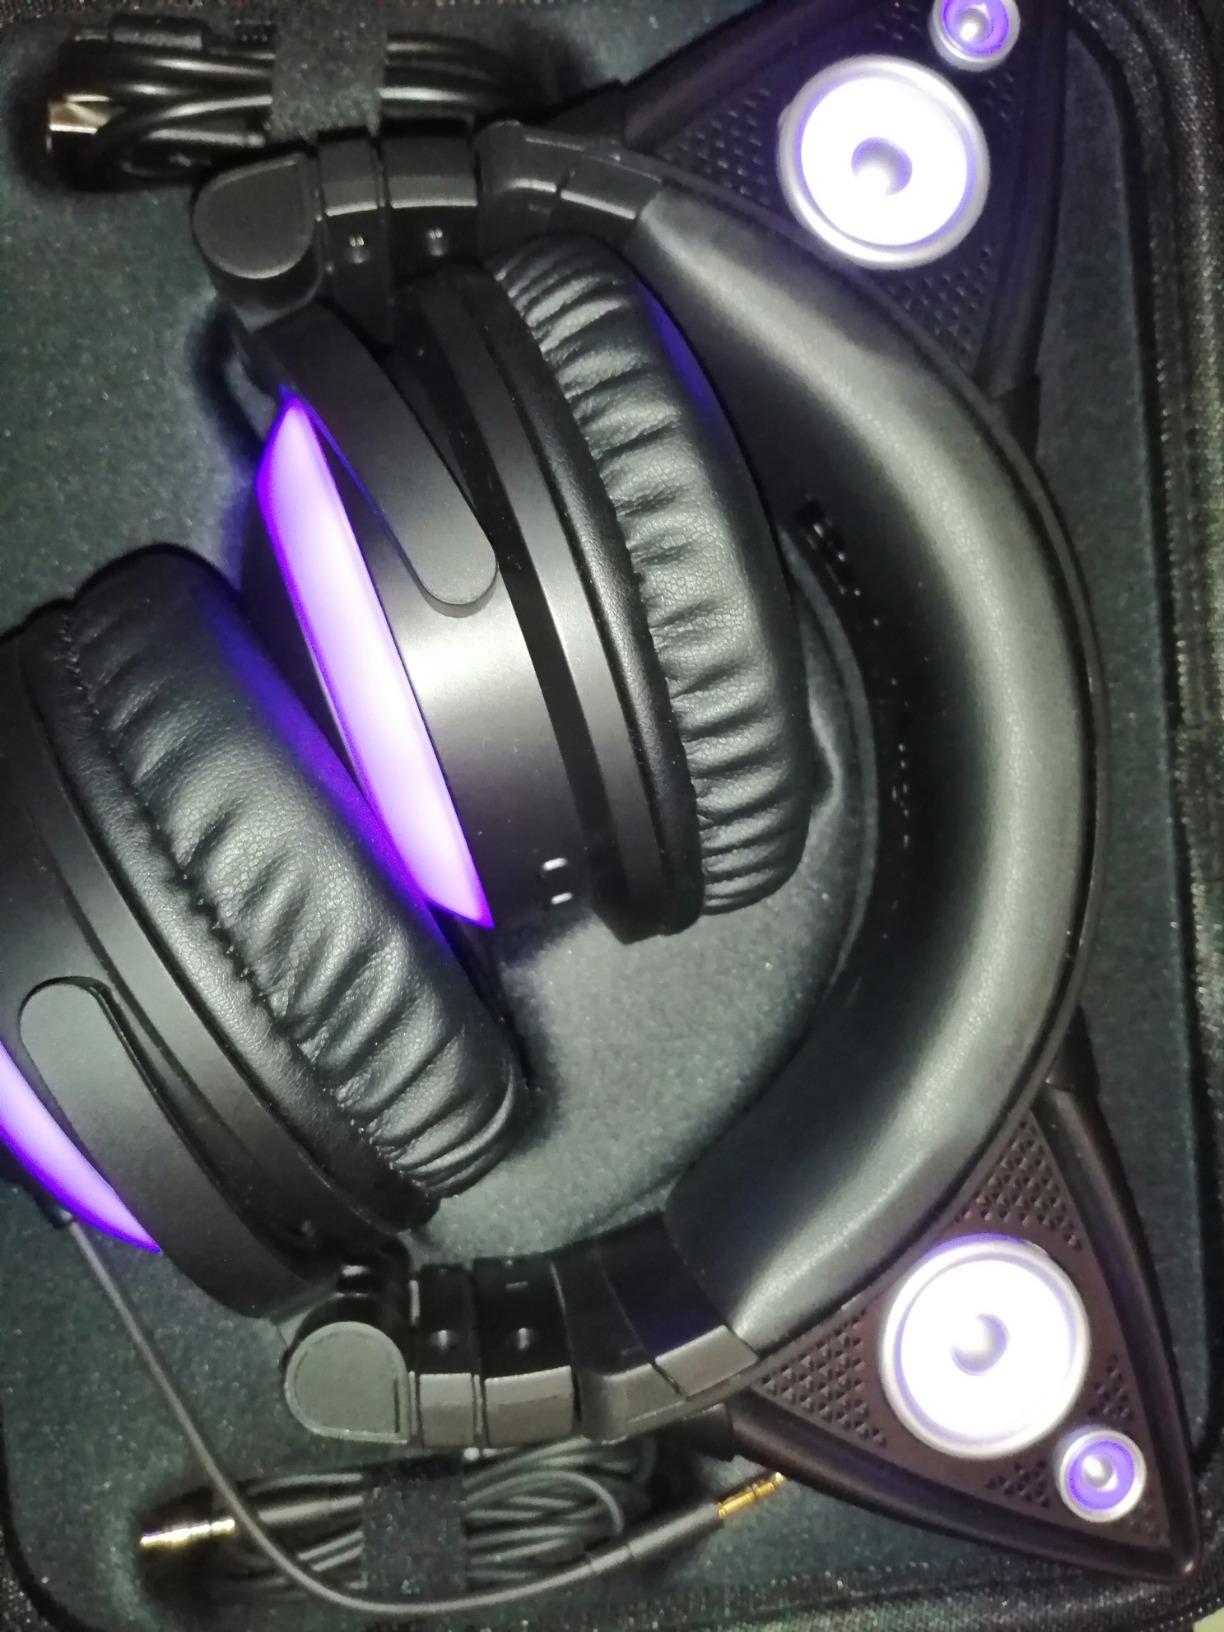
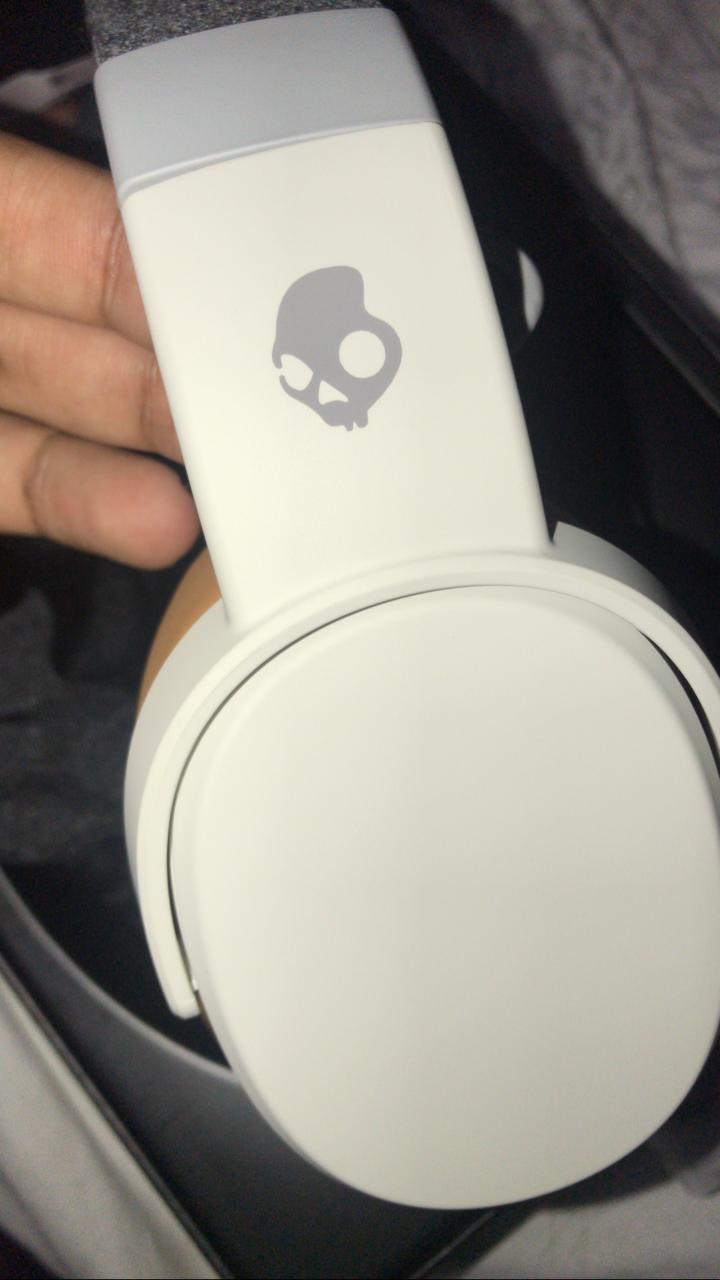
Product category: headphones
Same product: no